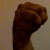
The image shows a hand gesture representing the letter 'M' in Indian Sign Language.